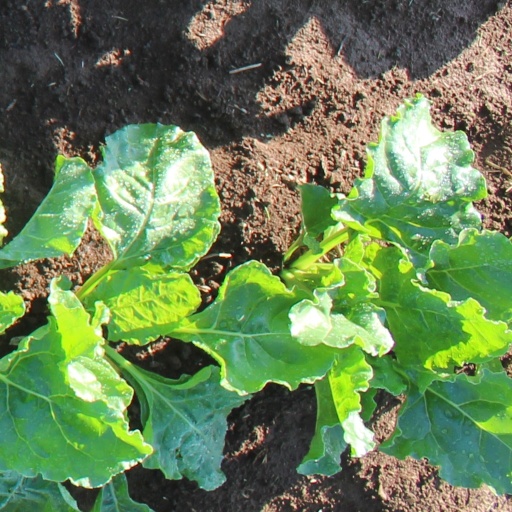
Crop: sugar beet